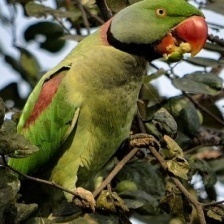
Species: ALEXANDRINE PARAKEET
Scientific name: PSITTACULA EUPATRIA